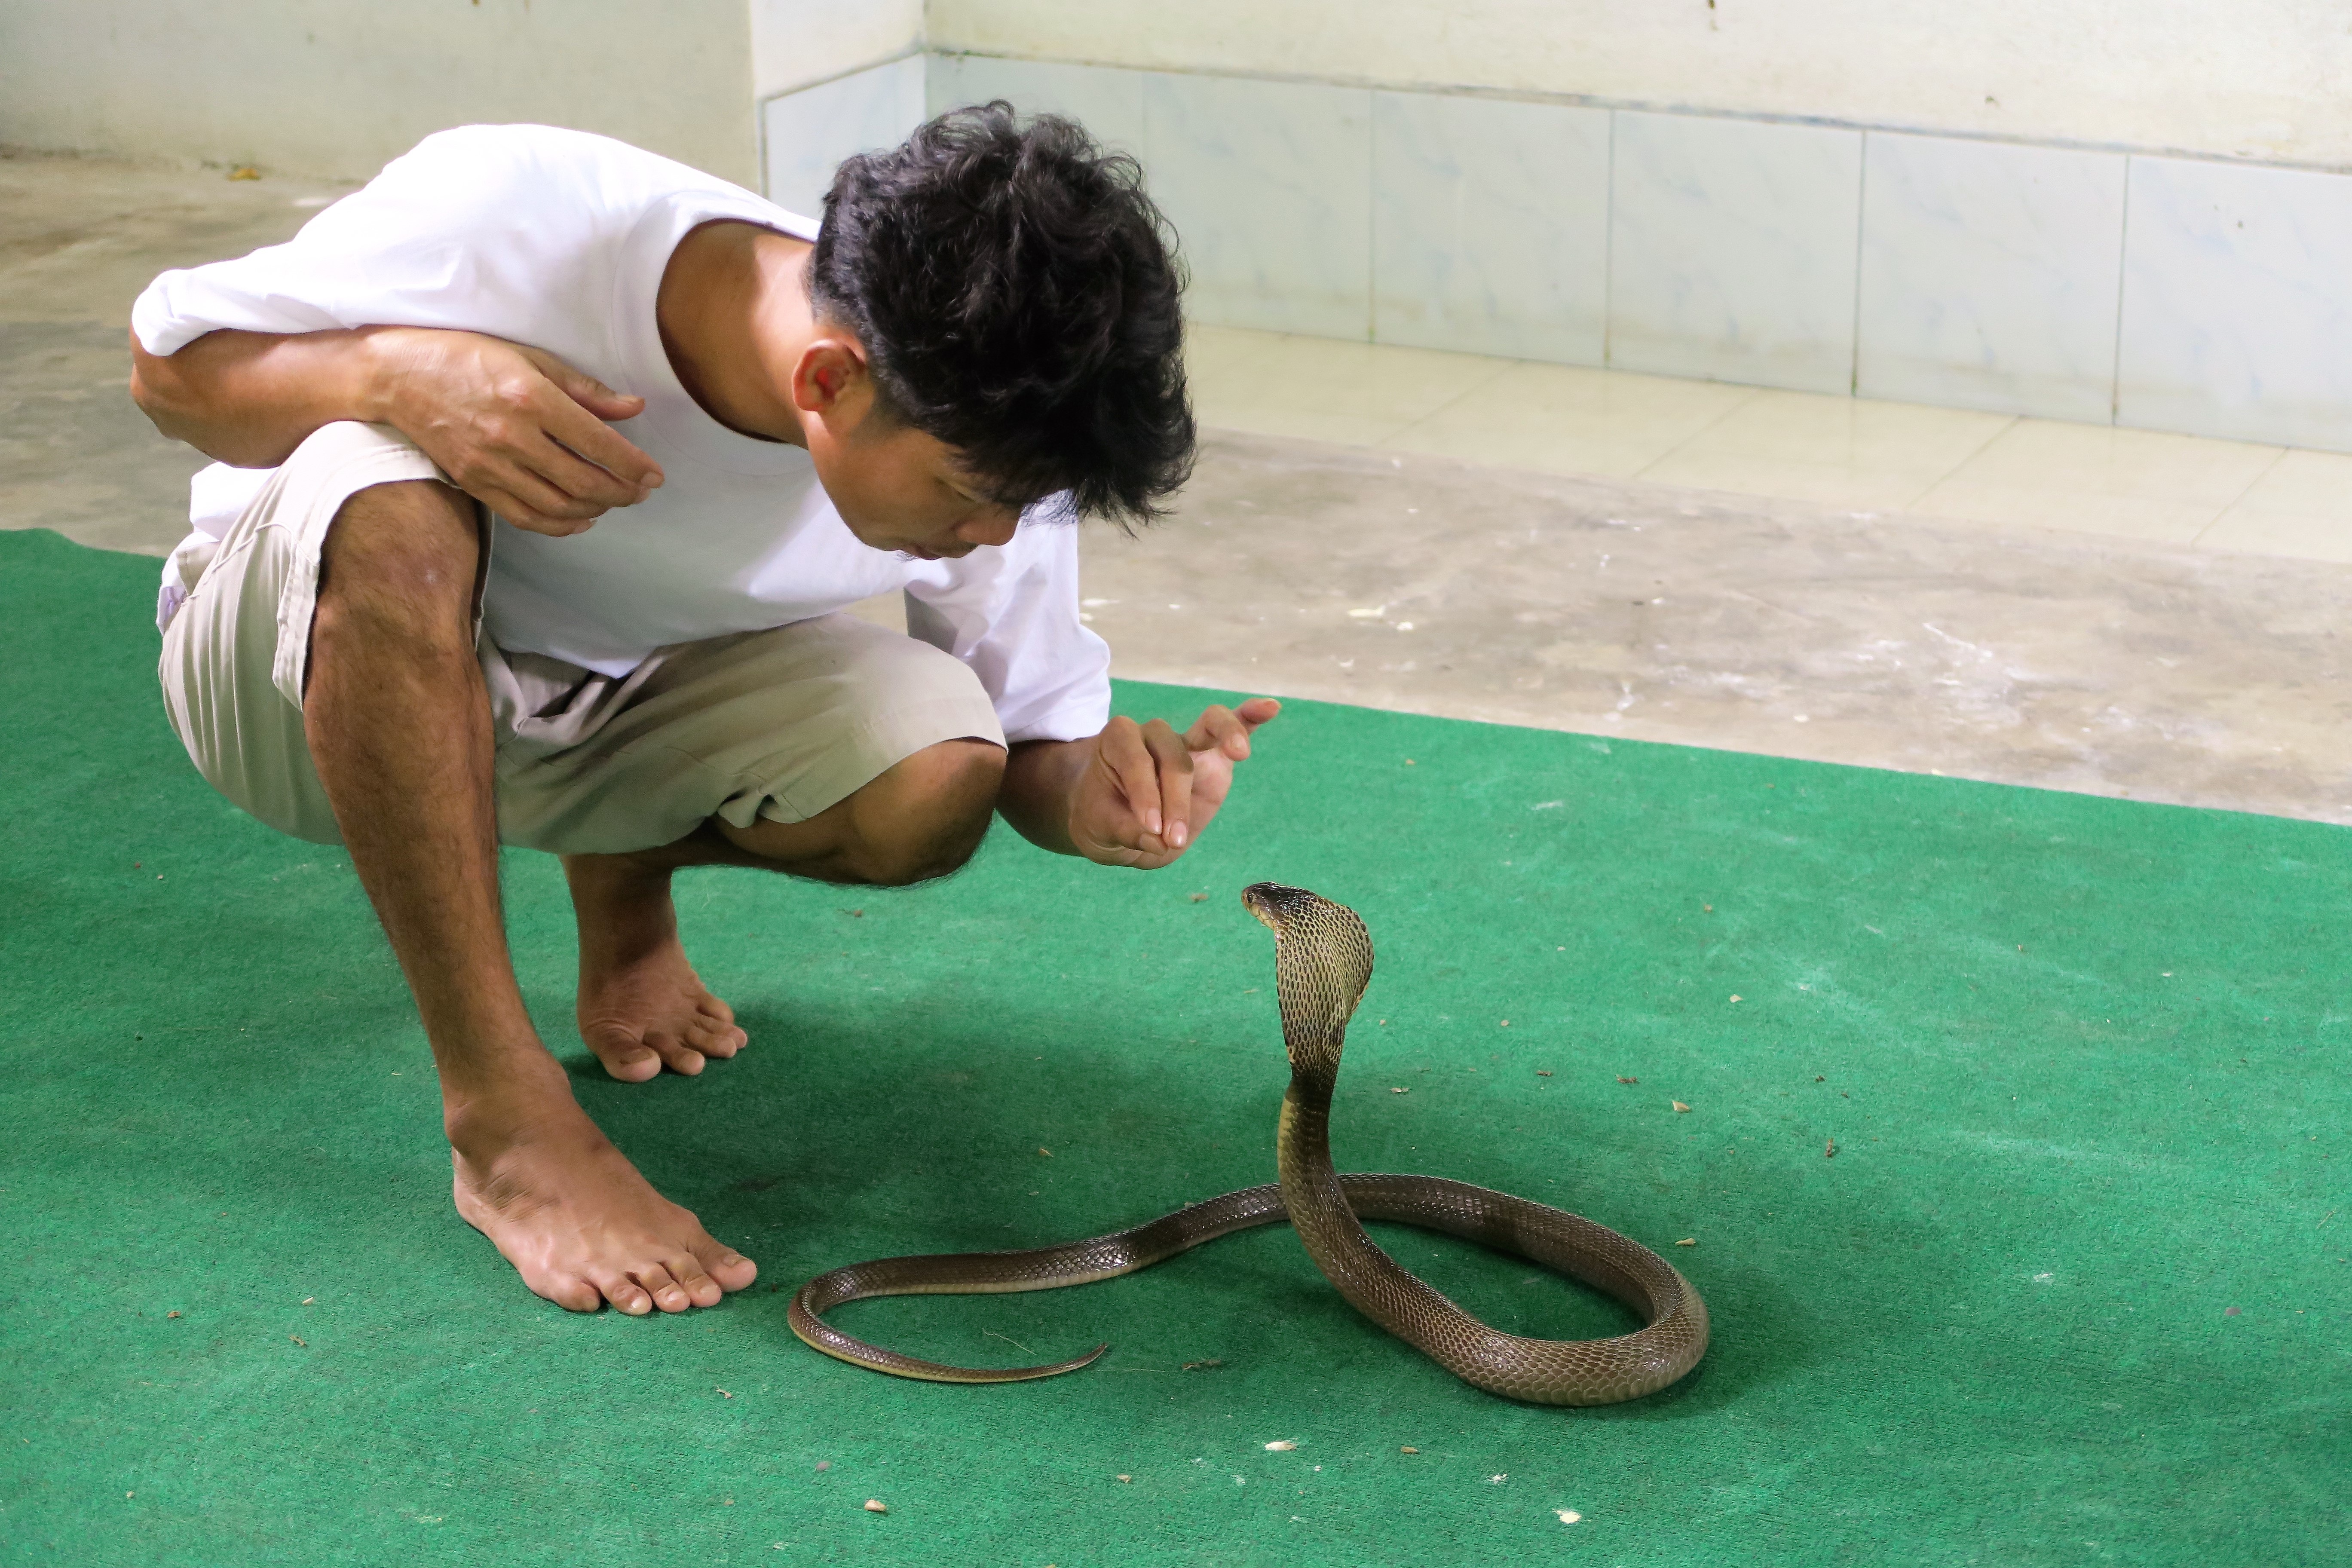
man, play, floor, tower, sitting, trainer, sports, snake, cobra, dangerous, flooring, tourist animation, human positions, human action, physical fitness